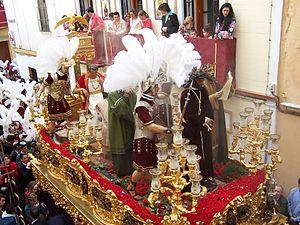
La Semaine sainte de Séville, en Andalousie est la célébration religieuse la plus importante de la ville, et l'une des plus célèbres d'Espagne. Tout comme la Feria de Abril qu'elle précède de quelques semaines, elle rythme le calendrier annuel de la ville, qui vit durant une semaine au rythme des processions.